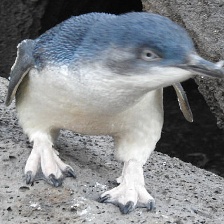
Species: FAIRY PENGUIN
Scientific name: EUDYPTULA MINOR
ImageNet parent category: king_penguin